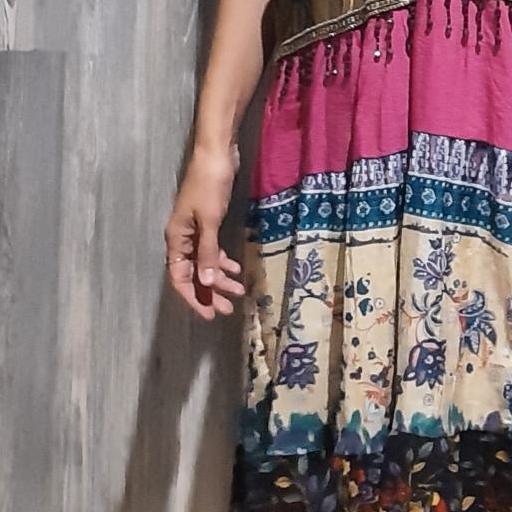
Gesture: no_gesture